Socony–Mobil Building

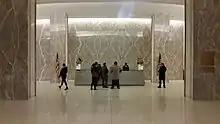

The base is four stories tall and occupies the entire block. The facade of the base is composed mostly of dark-blue, opaque tinted glass windows, with slightly projecting moldings made of stainless steel; this contrasts with the adjacent buildings, which are primarily clad with terracotta. At 42nd Street and Lexington Avenue, there are large metallic entrance archways at the center of the base. There are ground-floor storefronts at all corners of the building, except at the southwest corner. An entrance to the New York City Subway's Grand Central–42nd Street station, leading to the platform for the , is within the building east of the 42nd Street archway.